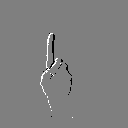
ASL letter: d